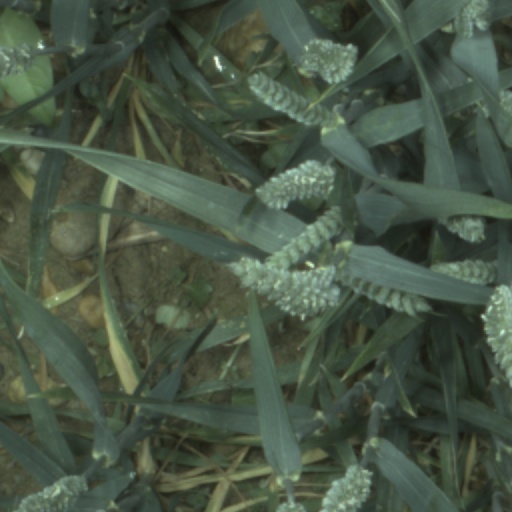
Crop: wheat